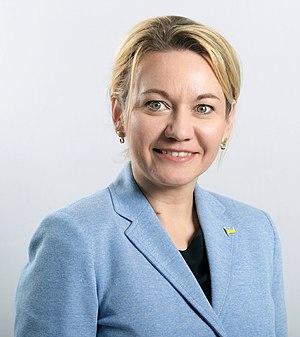
Olha Valentynivna Bielkova, née le 16 juin 1975 à Tcherkassy, est une femme politique et économiste ukrainienne.